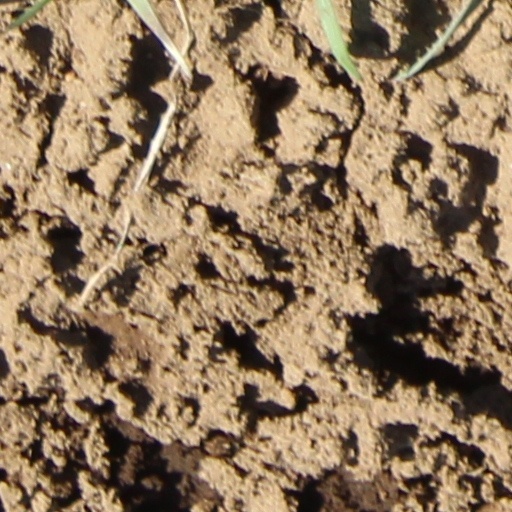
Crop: wheat